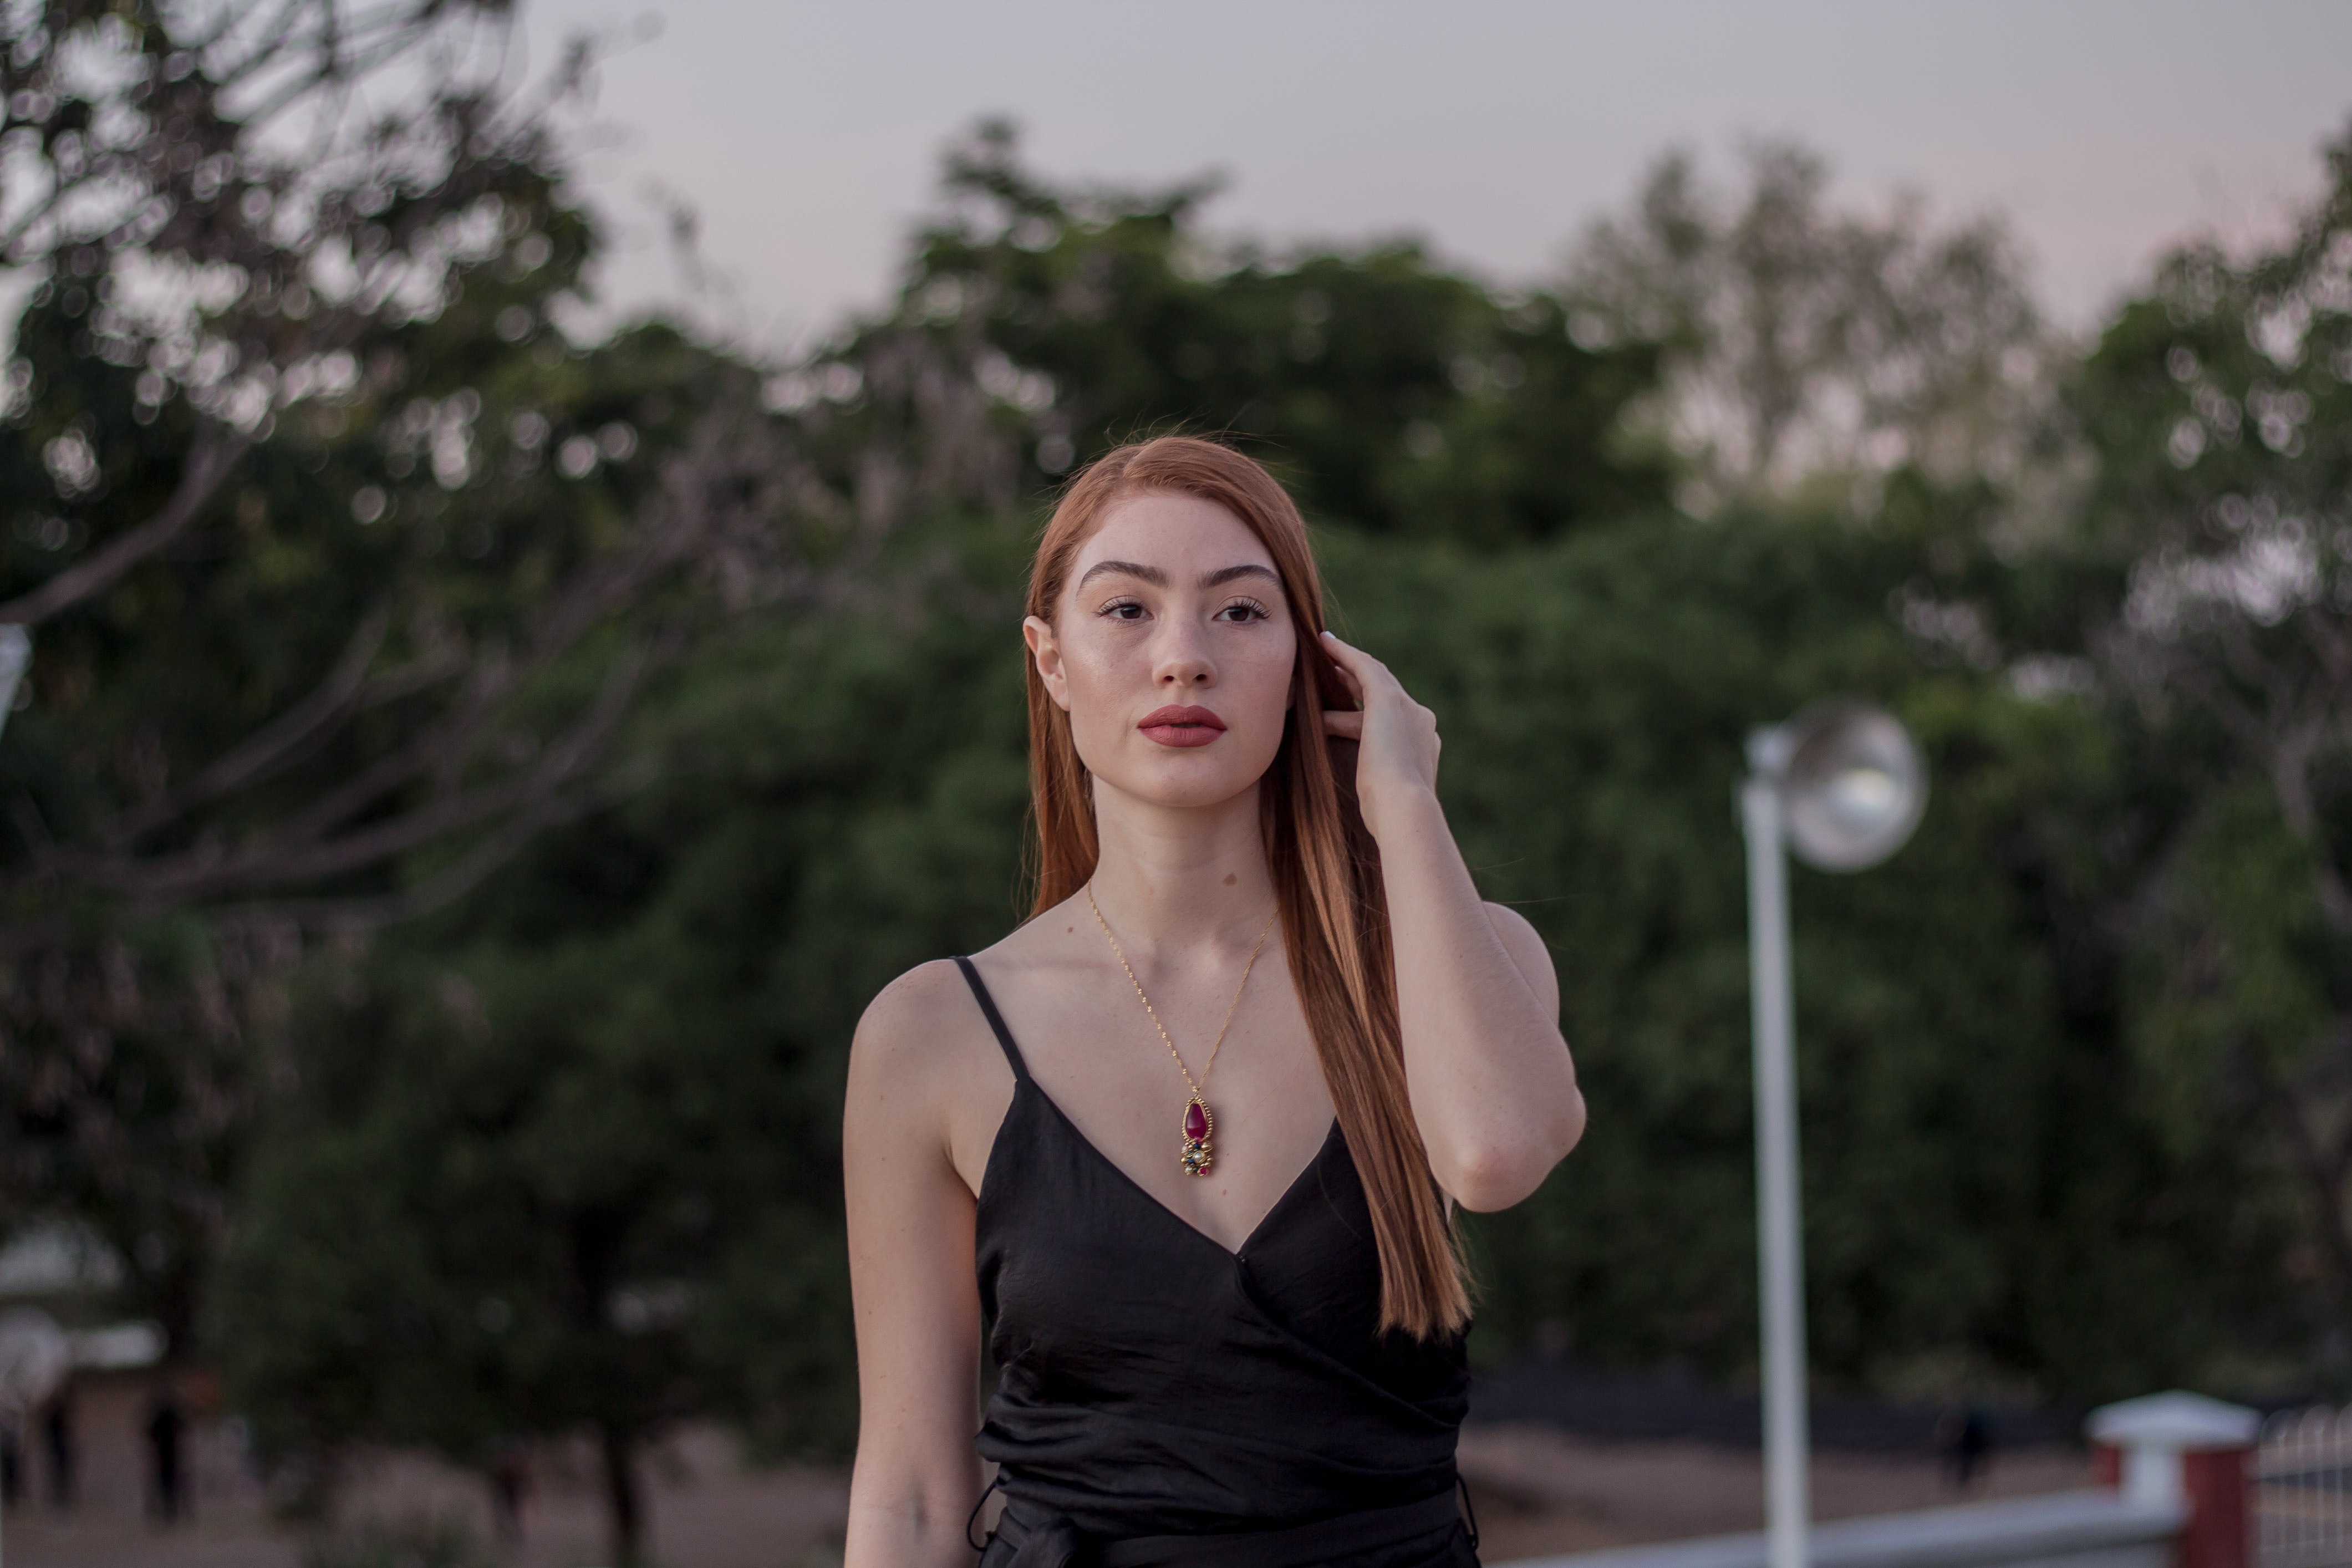
photograph, beauty, girl, human hair color, lady, photography, photo shoot, tree, model, fun, long hair, portrait photography